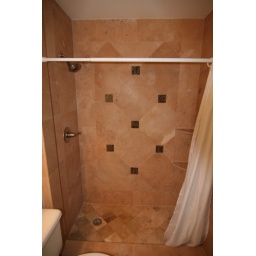
Travertine Showers on lower floor and in bedroom off kitchen.